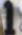
Number: 1